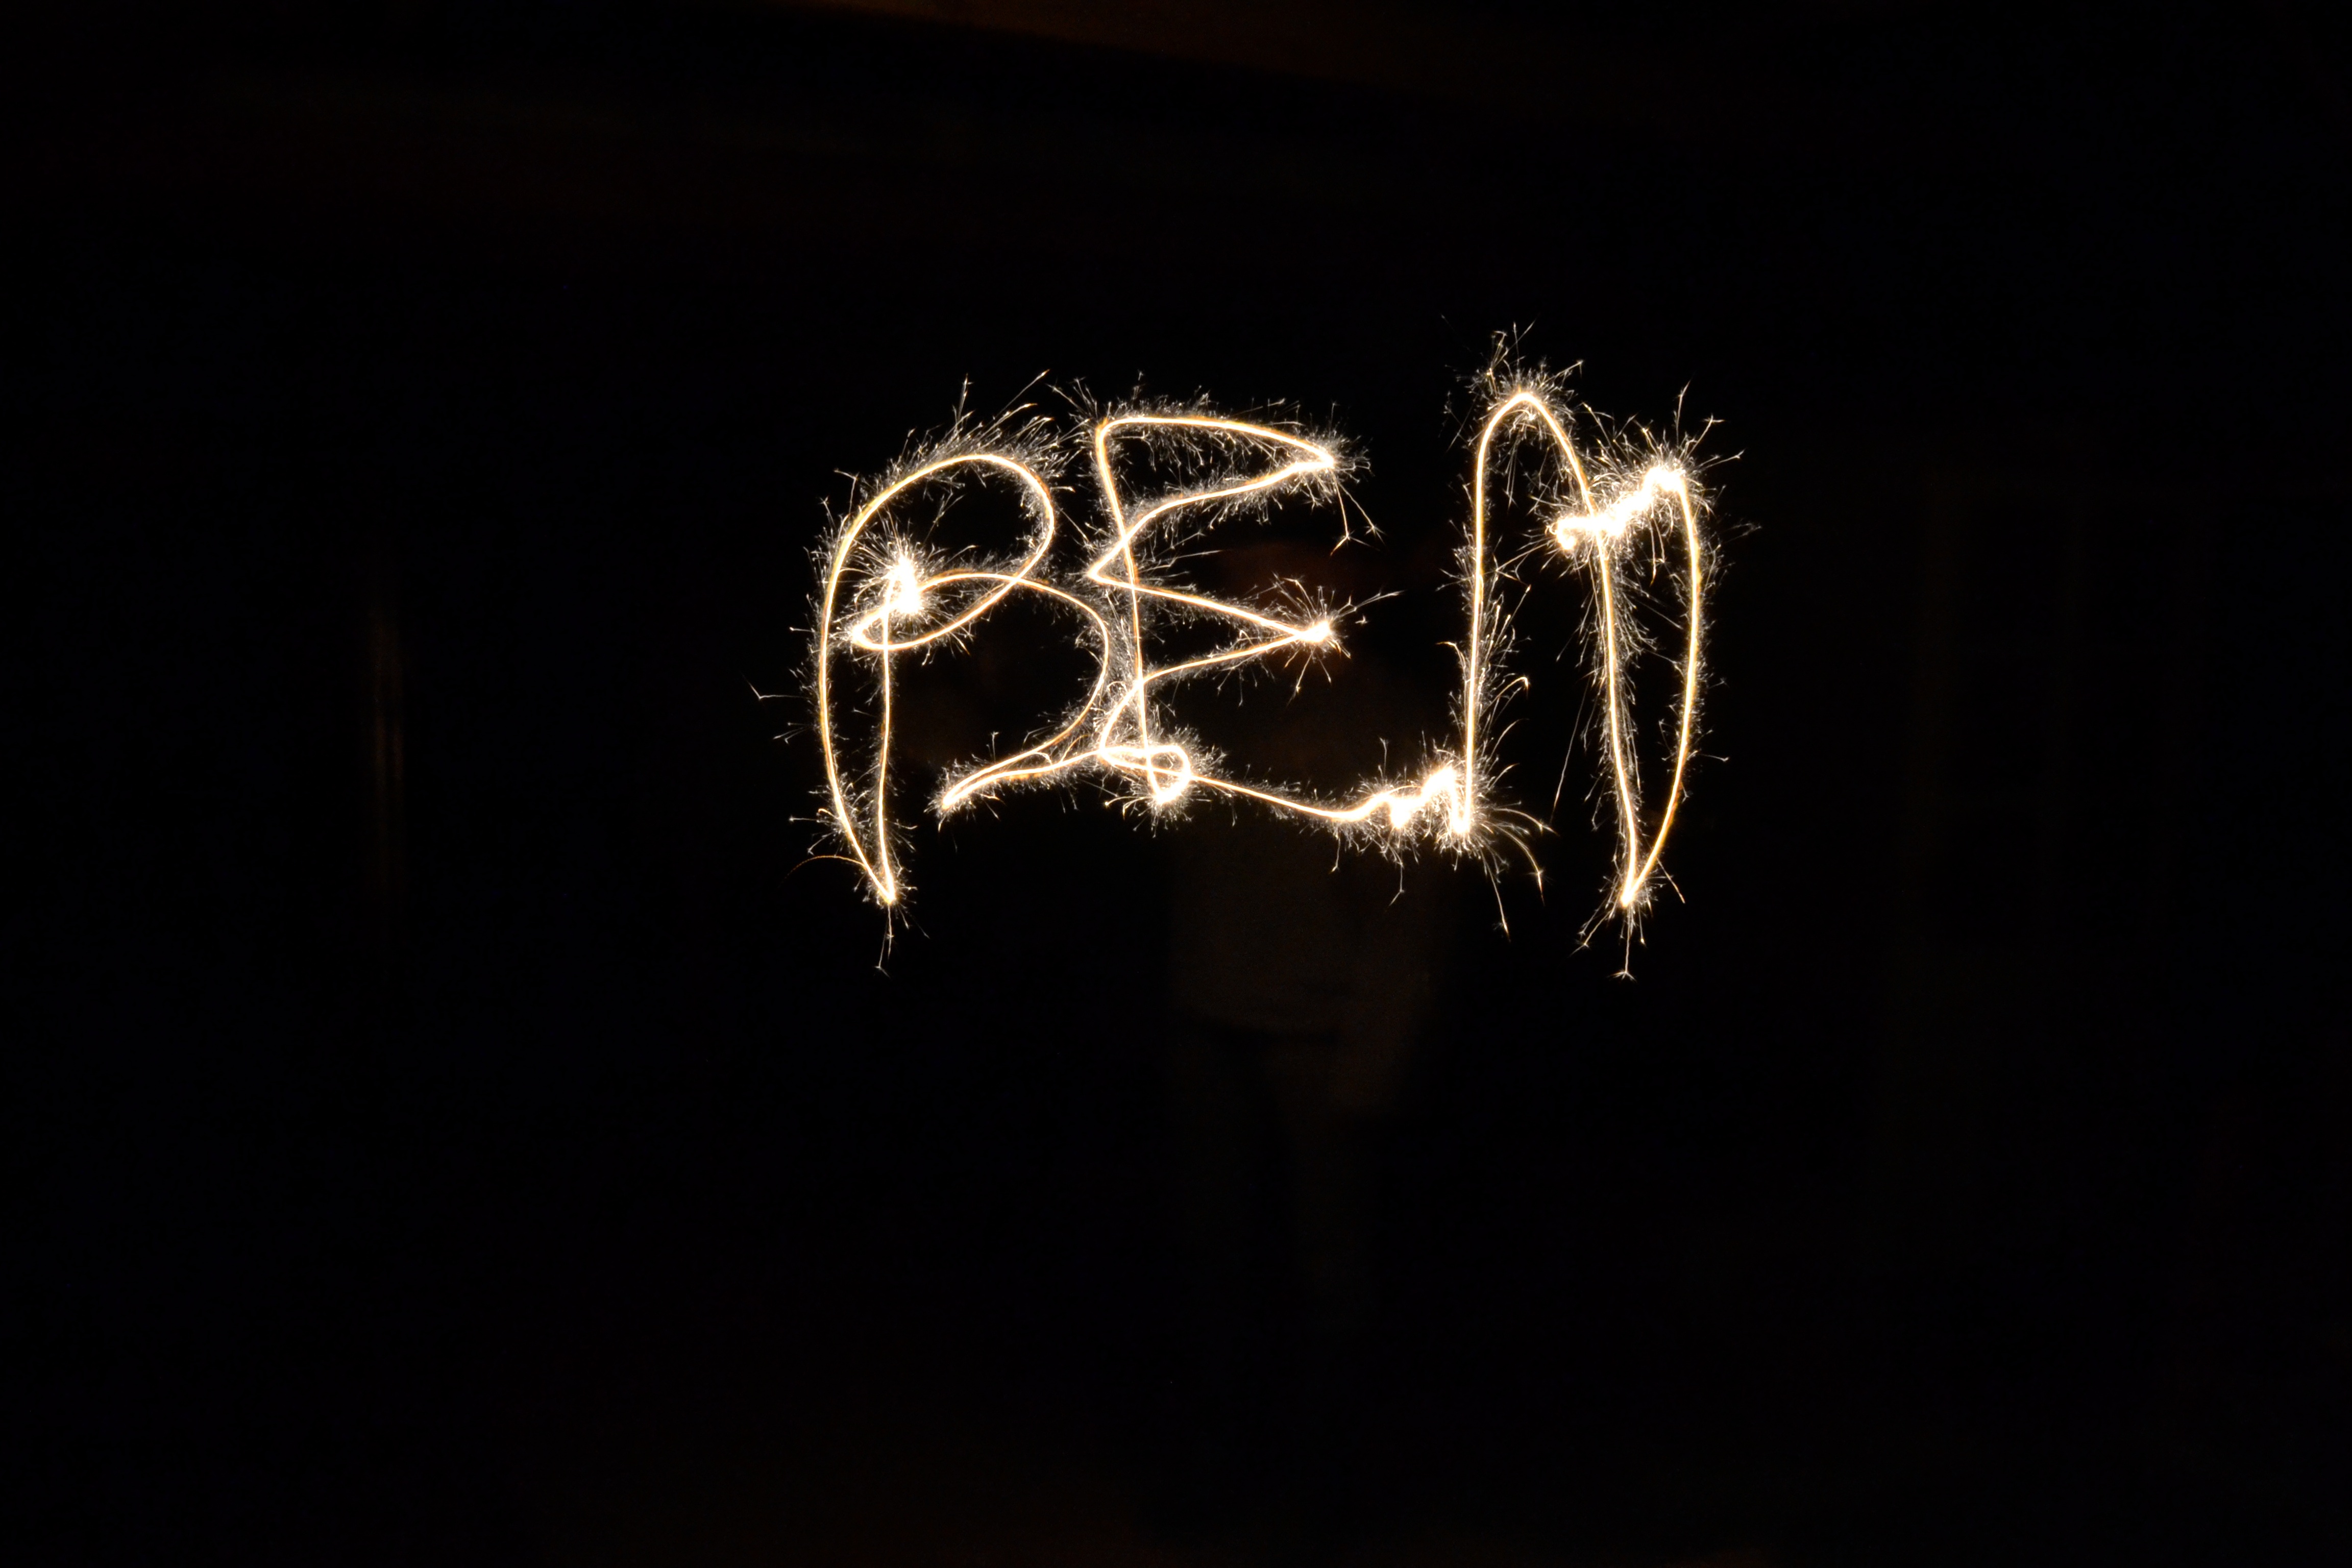
light, night, sparkler, darkness